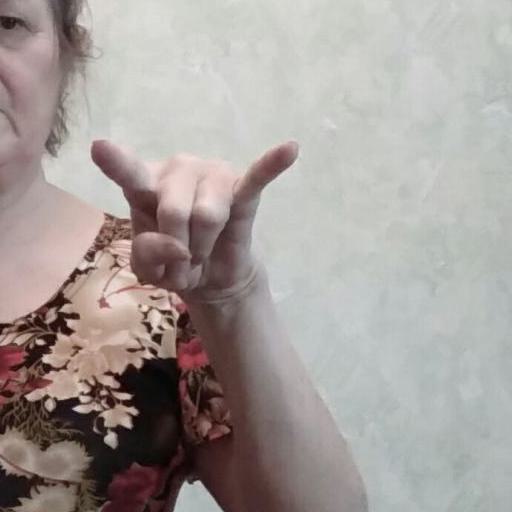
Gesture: rock